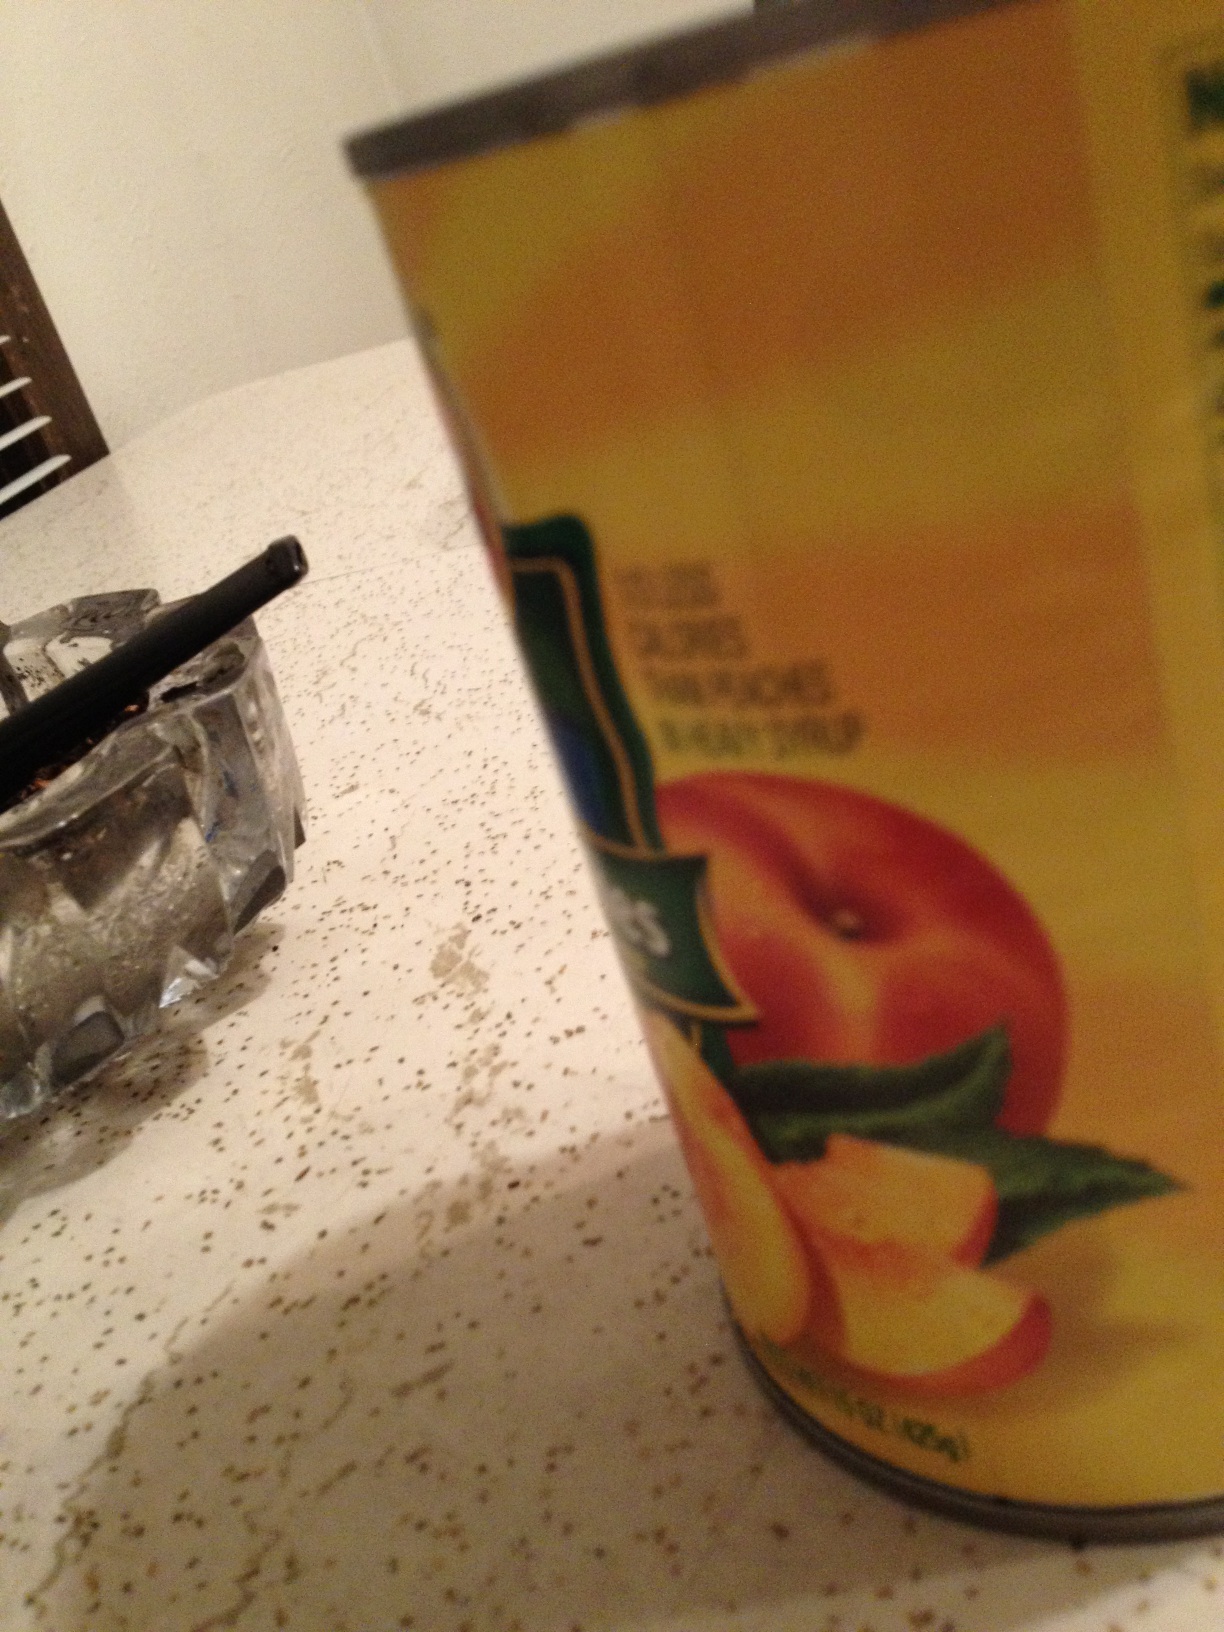Question: What's in this can?
Answer: peaches